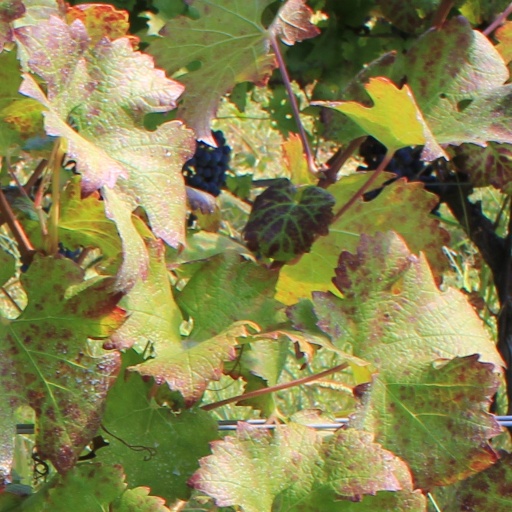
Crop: grape